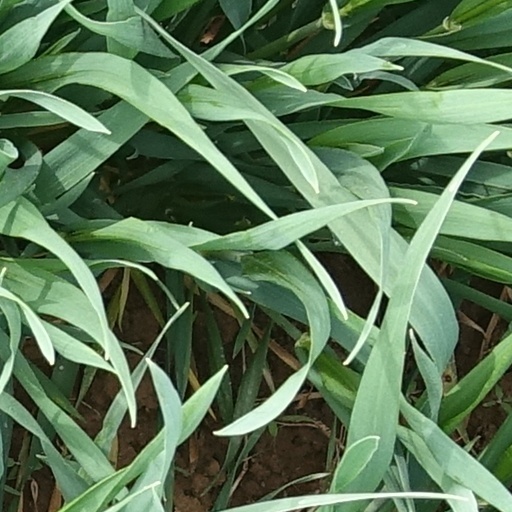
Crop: wheat